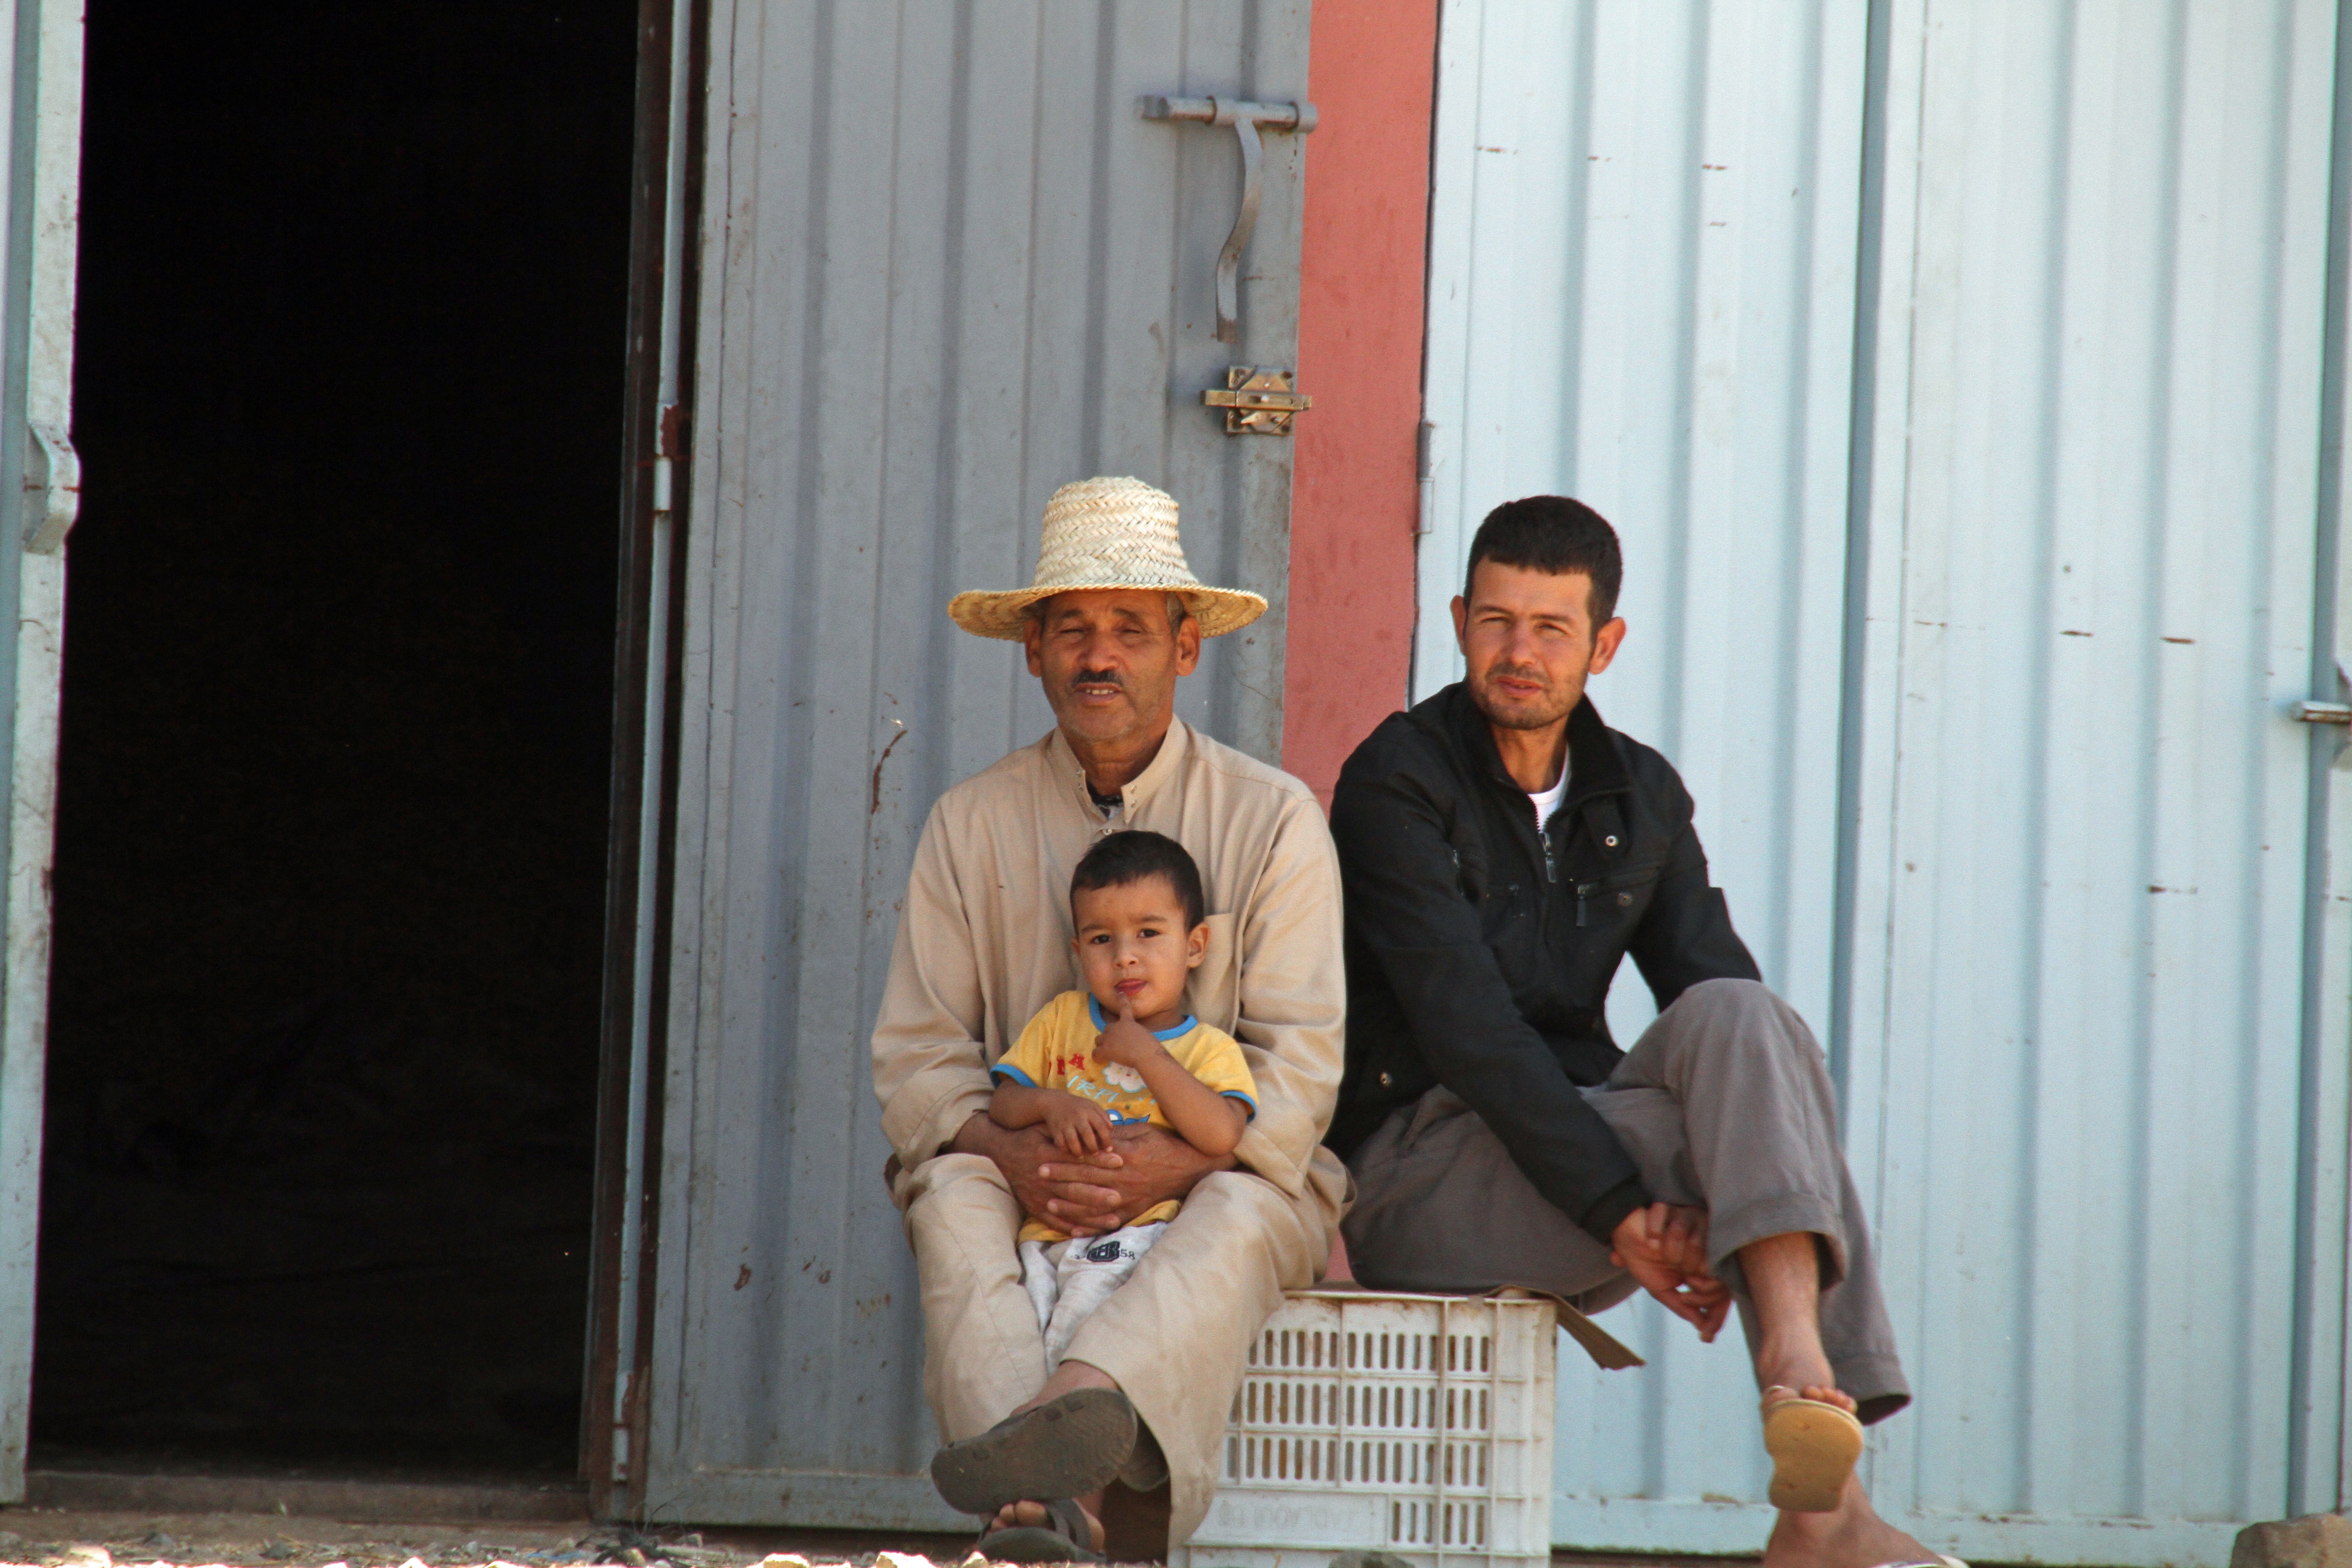
man, person, people, male, child, life, family, children, temple, photograph, morocco, marrakesh